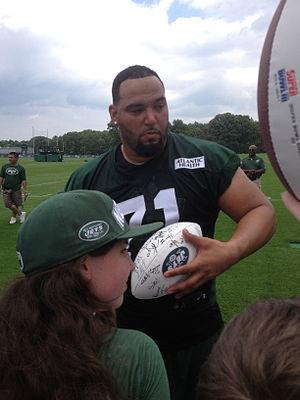
Antonio Garay, né le 30 novembre 1979 à Rahway, est un joueur américain de football américain.
Brian St. Pierre, né le 28 novembre 1979 à Salem au Massachusetts aux États-Unis, est un joueur et entraîneur américain de football américain, qui évolue au poste de quarterback.